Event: Nepal Earthquake
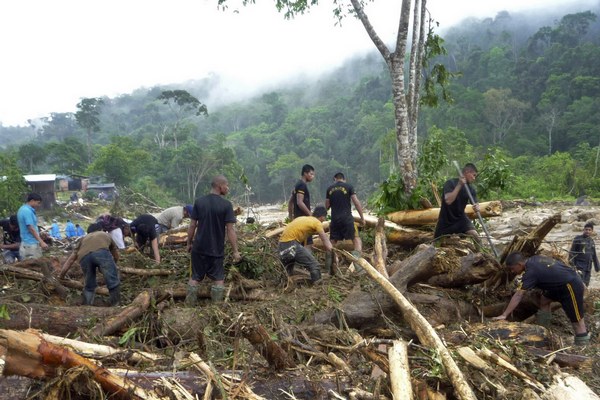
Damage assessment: damage